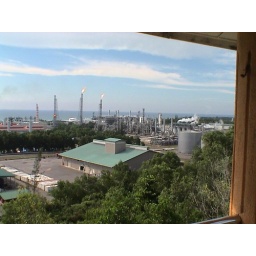
Petronas MLNG plant at the back, SMDS in front with green roof buildings.